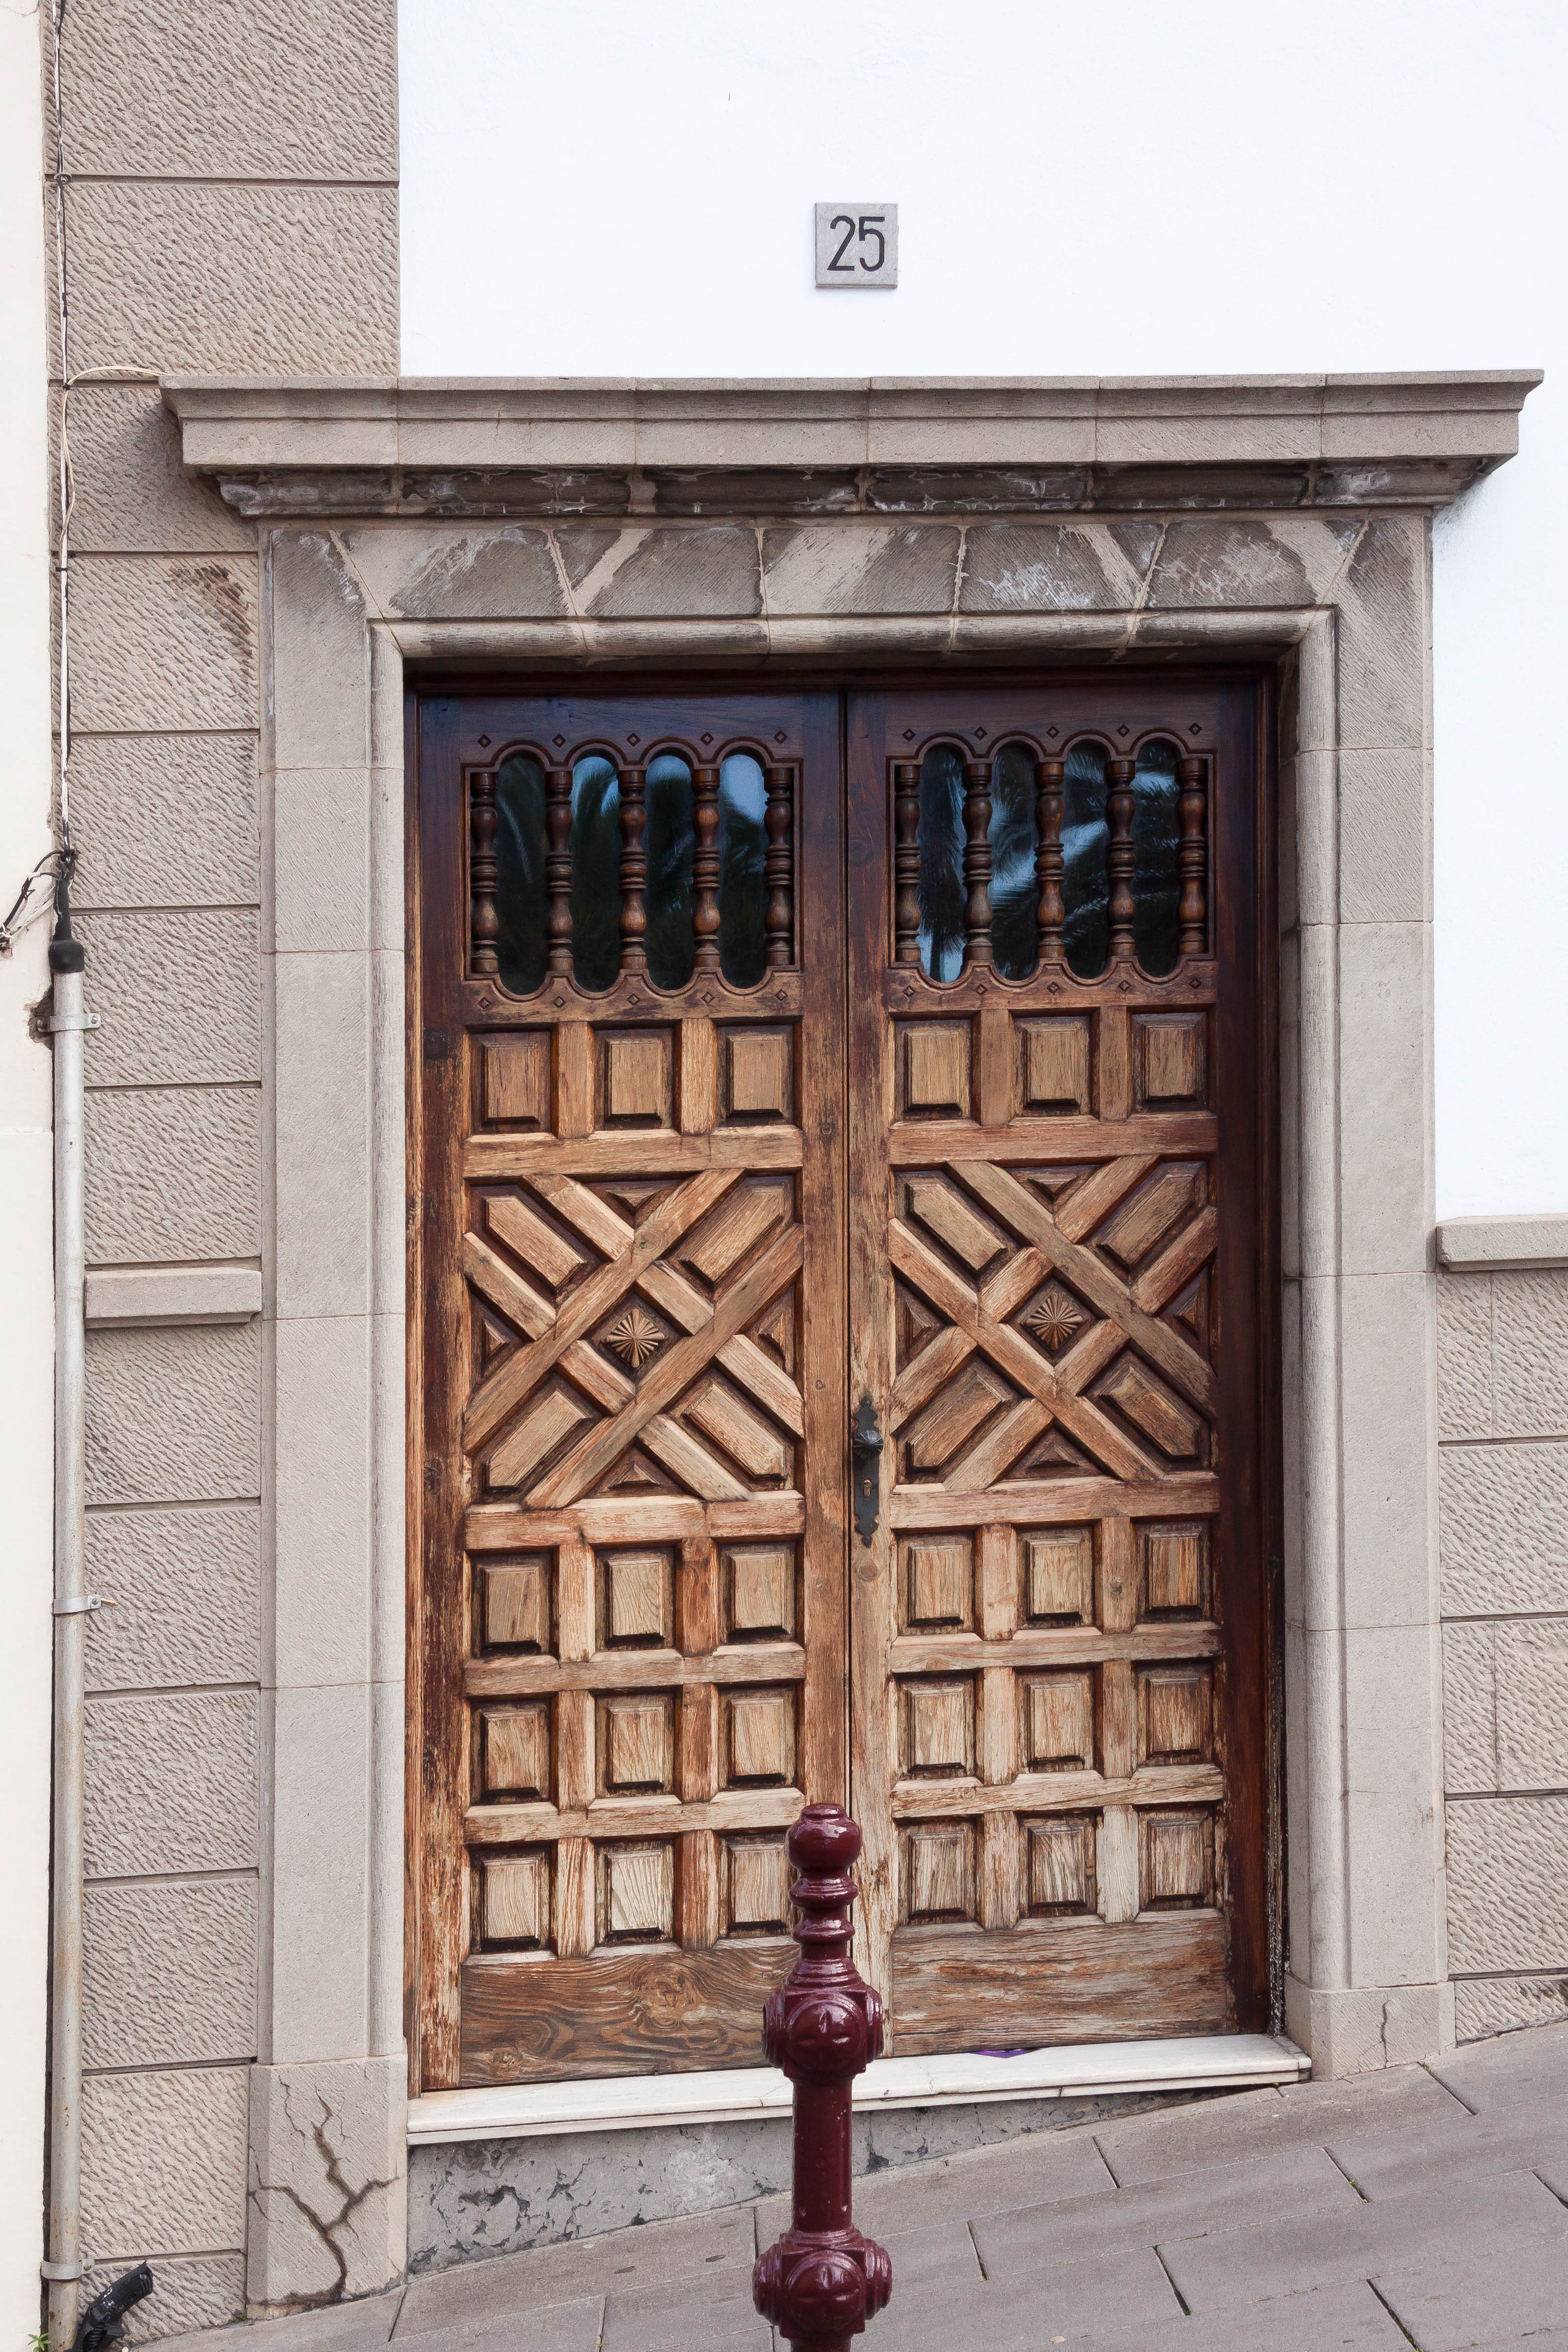
architecture, structure, wood, window, arch, column, facade, door, elegant, fine, input, simply, typical, town home